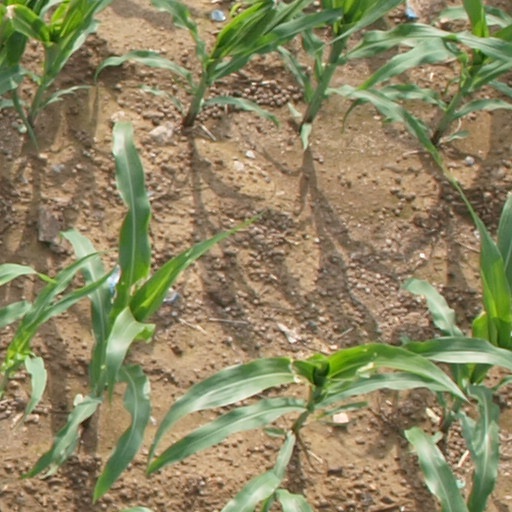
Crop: maize; corn